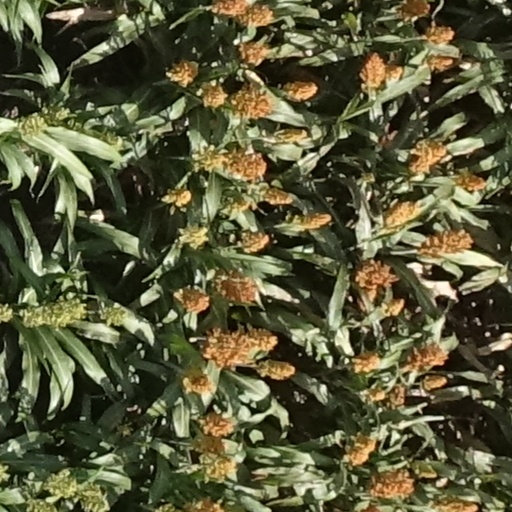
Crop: sorghum